The Perils of Pauline (1914 serial)

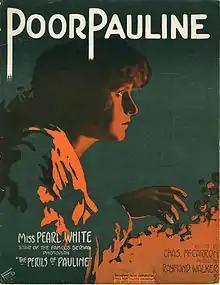
Sheet music cover for a song inspired by the serial

This successful serial was quickly followed by "The Exploits of Elaine", also starring White. Many imitations and parodies followed, heralding the first golden age of the American film serial.